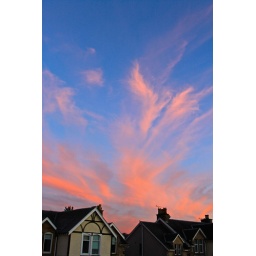
Some cirrus clouds above my street illuminated by the sunset.Day 19 of my Flickr 365.